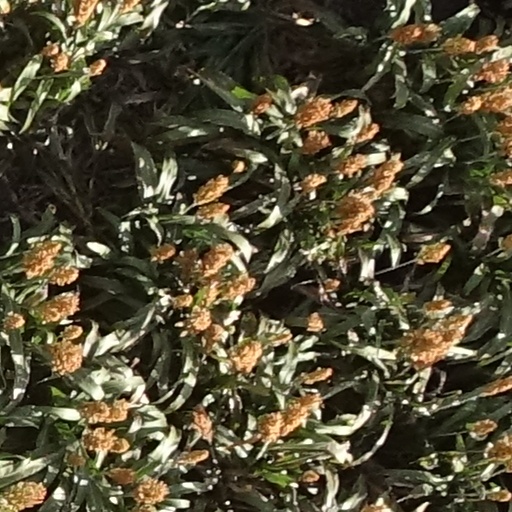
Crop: sorghum